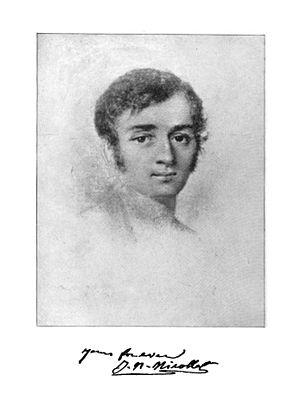
Joseph Nicolas Nicollet, également connu sous le nom de Jean-Nicolas Nicollet, était un mathématicien et géographe français connu pour la cartographie du haut-bassin du fleuve Mississippi au cours des années 1830.